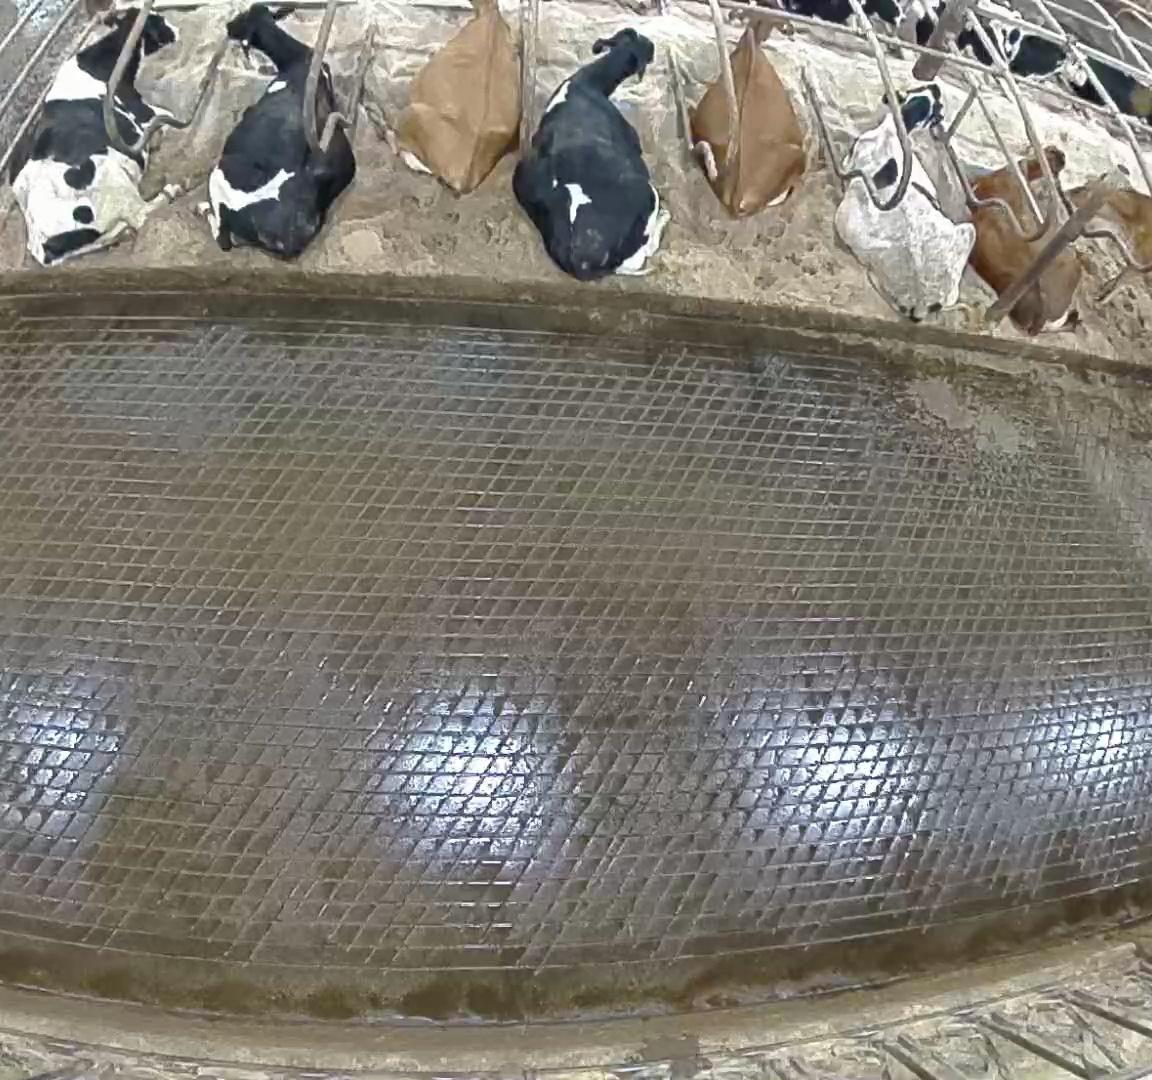
Number of cows: 8